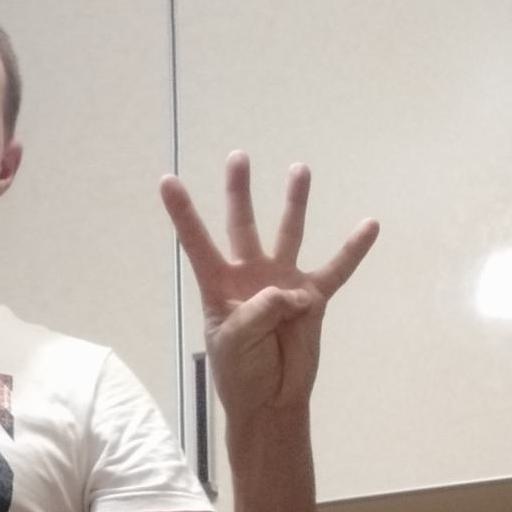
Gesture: four